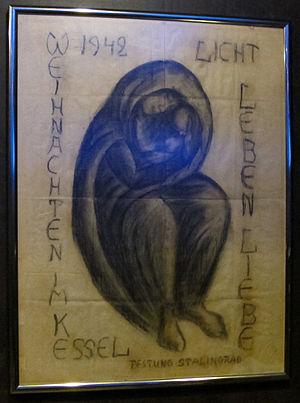
La Madone de Stalingrad est une image de la Vierge Marie dessinée par le lieutenant allemand Kurt Reuber, médecin de la wehrmacht et pasteur protestant, en décembre 1942 à Stalingrad, Russie, pendant la bataille homonyme. L'original est exposé à l'église du Souvenir à Berlin, tandis que des copies sont désormais exposées dans les cathédrales de Berlin, de Coventry et de Volgograd en signe de réconciliation entre les anciens belligérants de la Seconde Guerre mondiale.